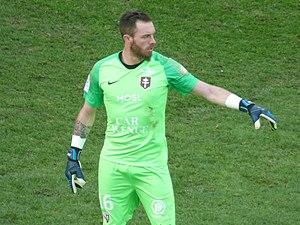
Alexandre Oukidja pendant le match RC Lens / FC Metz, comptant pour la vingt-quatrième journée du championnat de France de Ligue 2 2018-2019, le 9 février 2019, au Stade Bollaert-Delelis.
En 2019, l'équipe d'Algérie de football participe aux qualifications à la CAN 2019 et CAN 2021 et à la Coupe d'Afrique 2019.